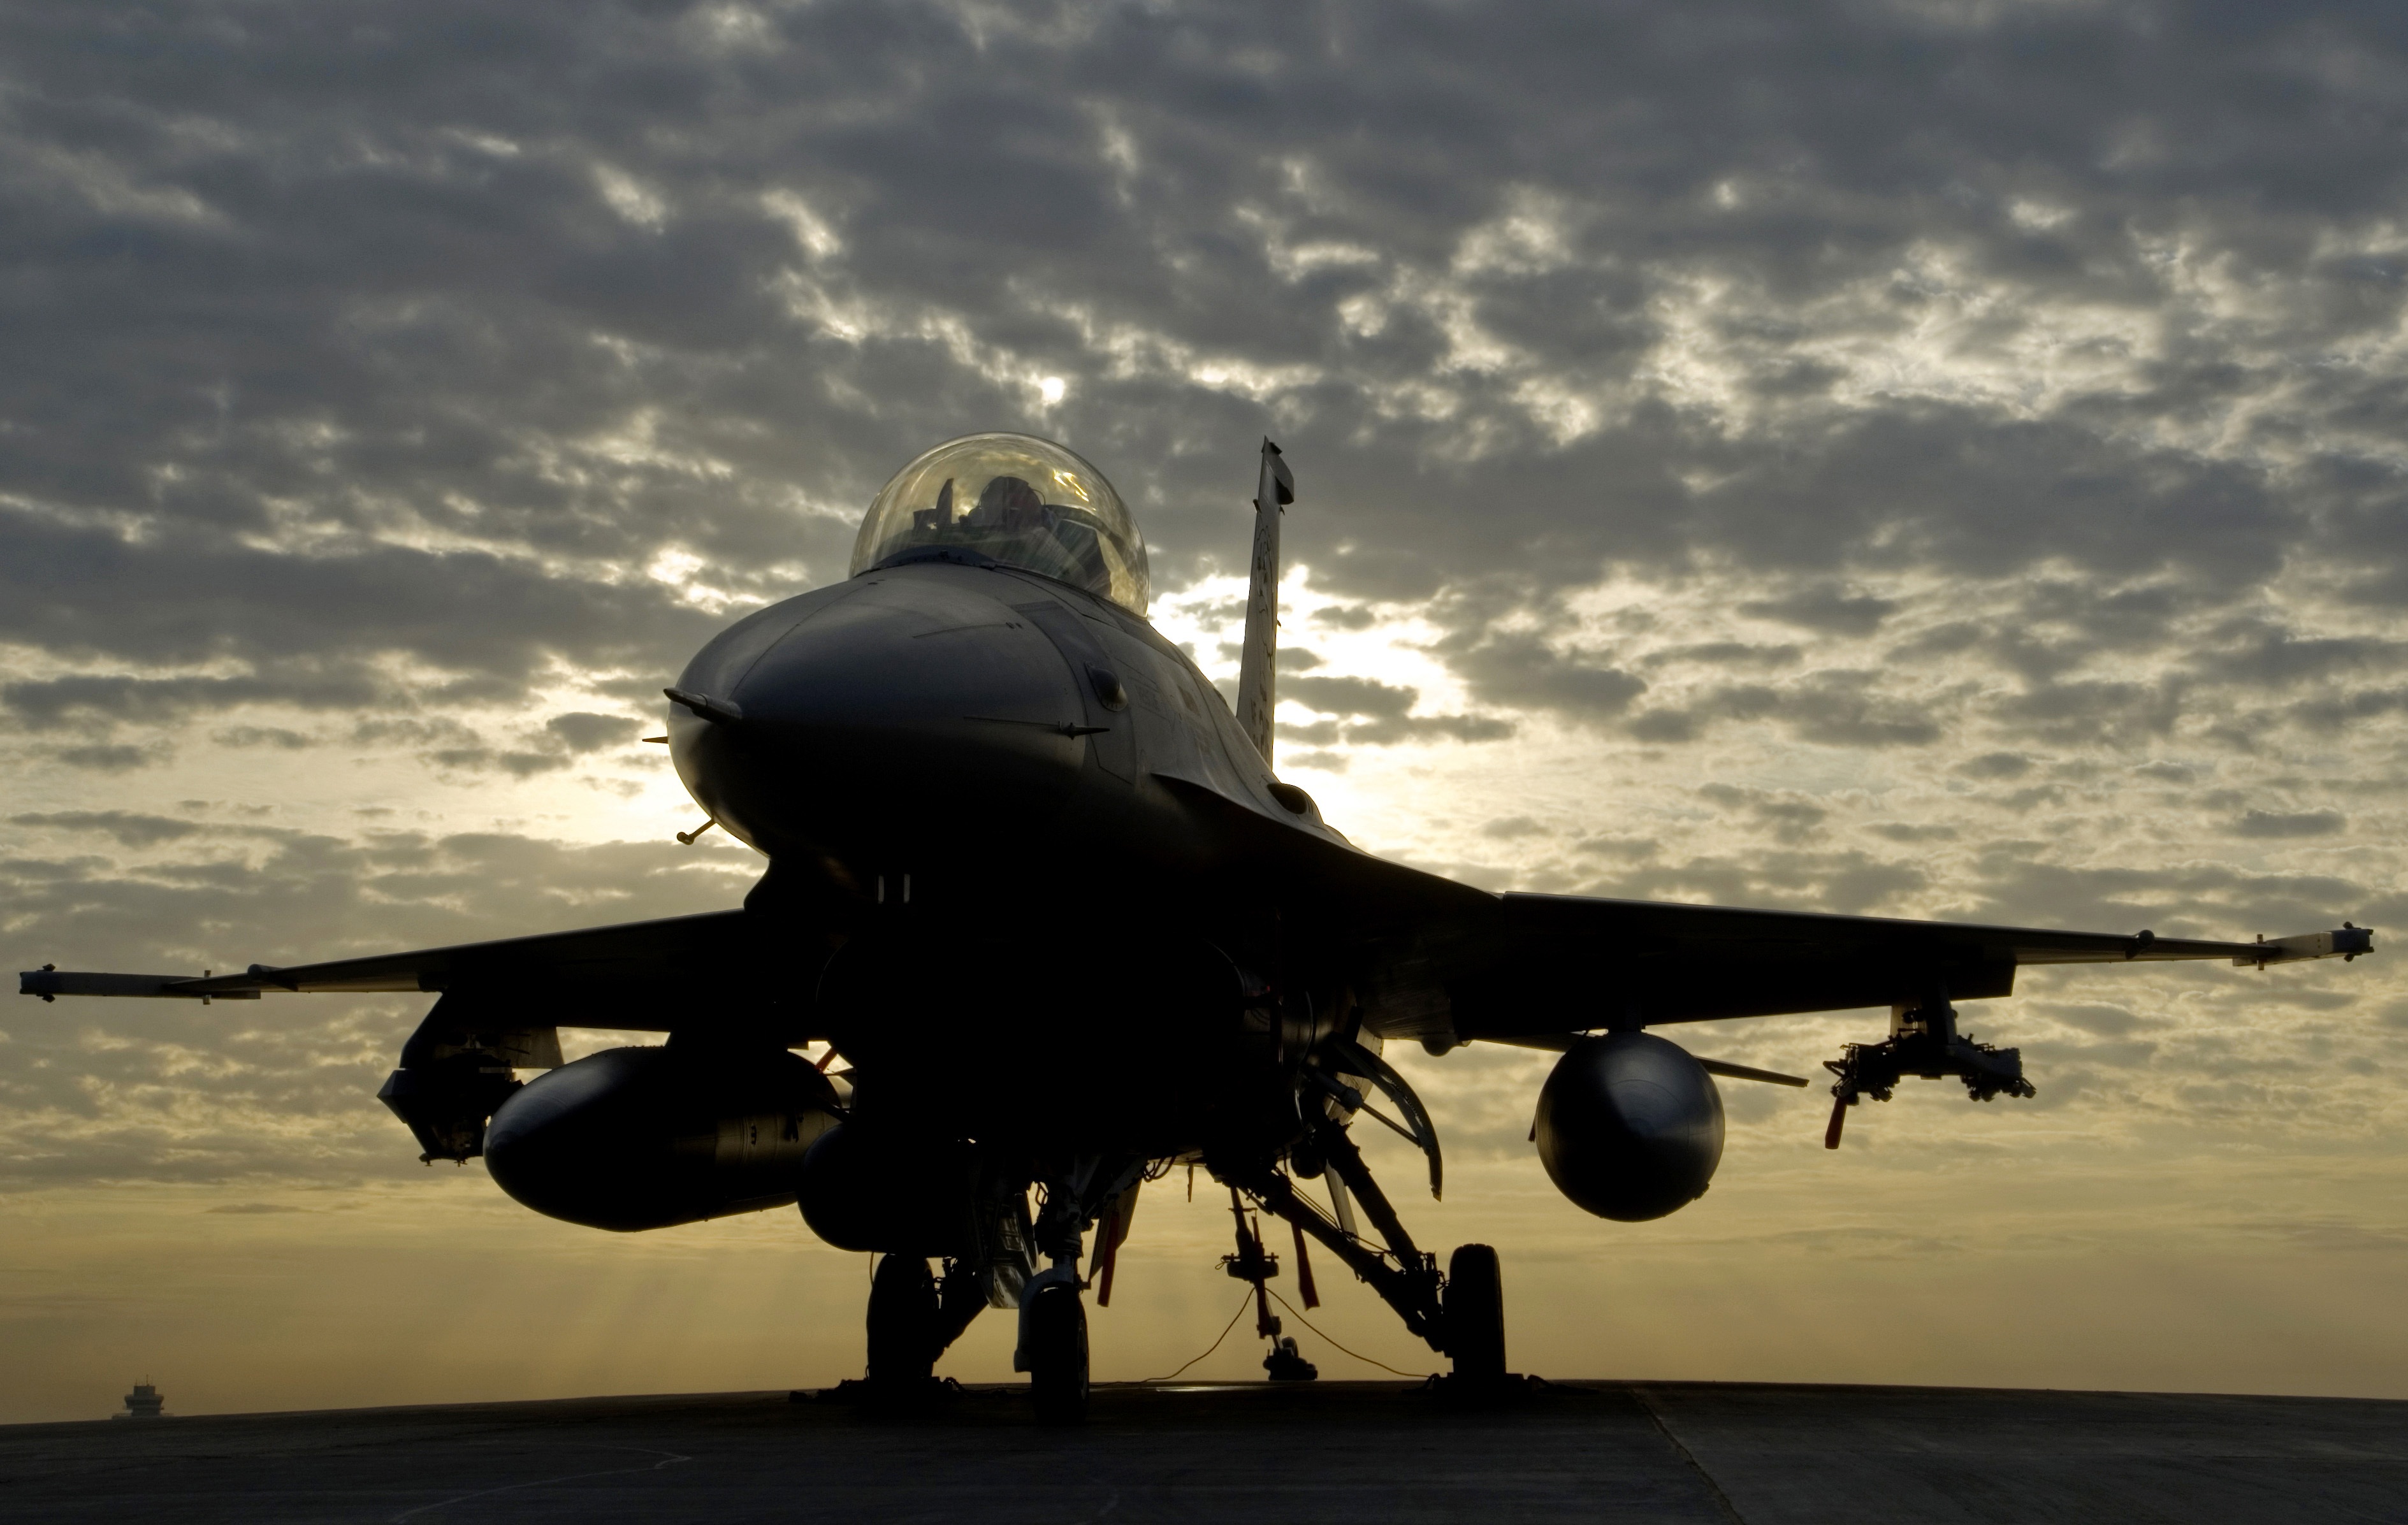
wing, ground, airplane, plane, tarmac, aircraft, military, jet, evening, vehicle, aviation, flight, takeoff, air force, jet aircraft, flight line, f 16, fighter aircraft, military aircraft, fighting falcon, atmosphere of earth, mcdonnell douglas fa 18 hornet, grumman f 14 tomcat, lockheed martin